Adummim

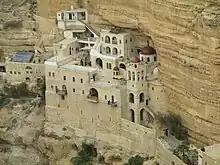
St George's Monastery on the southern side of Wadi Qelt

A lavra established in the 420s in Wadi Qelt and reorganised as a monastery around the year 500 became known as St George's Monastery. Rebuilt since the 19th century, it hangs spectacularly from the cliffs on the south side of the wadi, across from the ridge rising from the Plain of Jericho towards Jerusalem and known as the "ascent of Adummim".